British merchant seamen of World War II

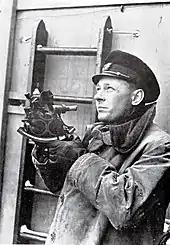
A ship's master with his sextant

In the early war years Britain desperately needed fast convoy escorts and lacked the number of warships to fulfil this role. Several ocean liners were "taken up from trade" by the Royal Navy to act as armed merchant cruisers (AMCs), after having basic armament fitted. As these ships already had experienced crews, the merchant seamen were asked to sign a T.124 agreement to serve alongside the Royal Navy in naval uniform as members of Naval Auxiliary Personnel subject to naval discipline. Approaching 10,000 seamen, mostly reluctantly signed for a period of service up to 12 months,